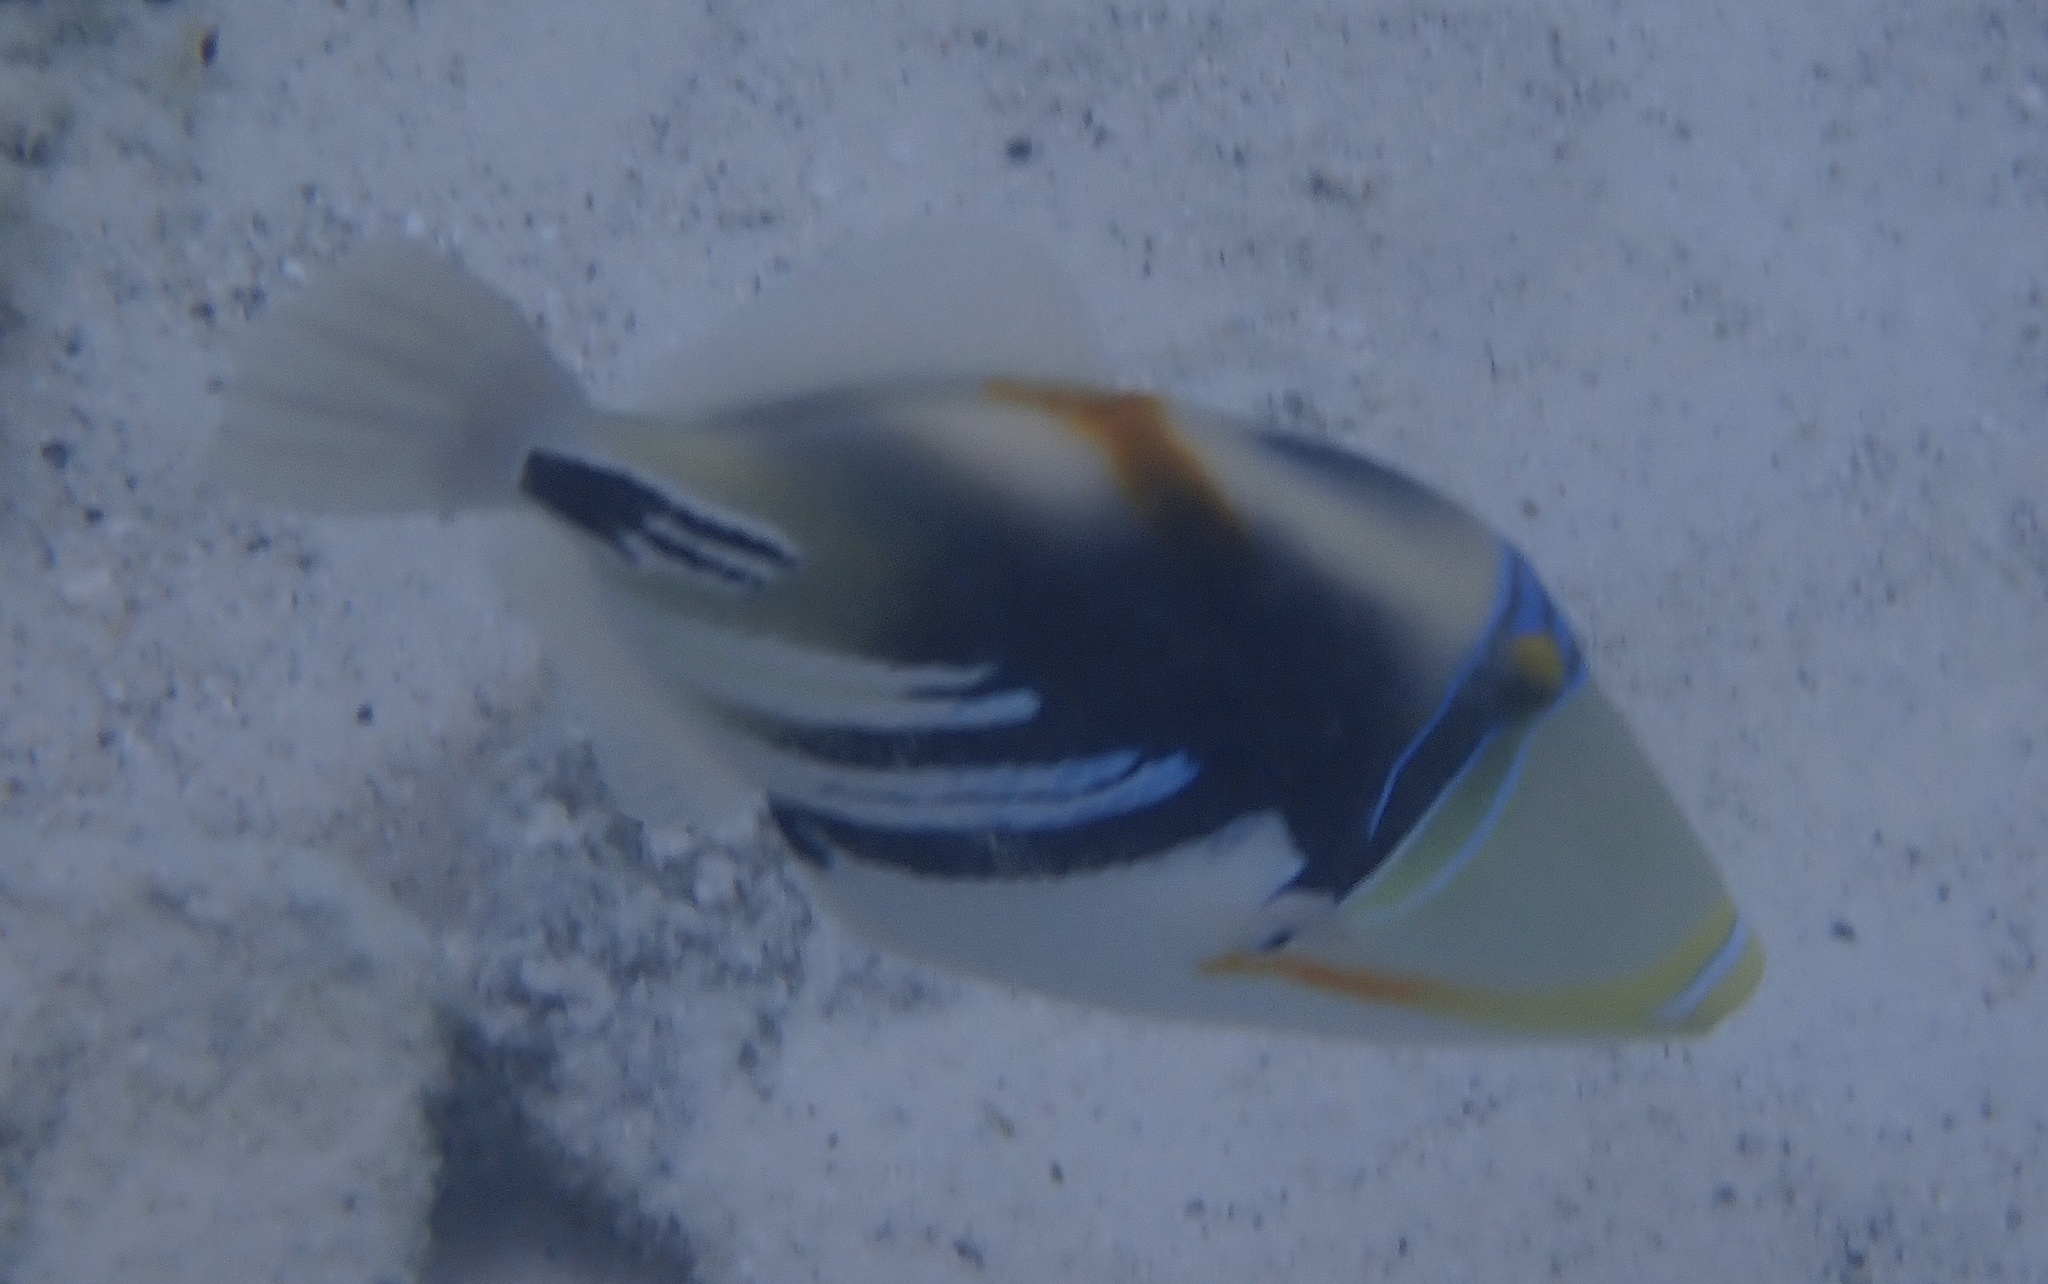
Rhinecanthus aculeatus (Lagoon Triggerfish)